Petrus Scriverius

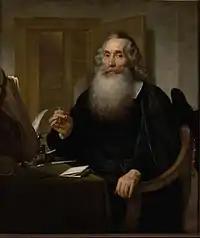
Portrait of Petrus Scriverius by Bartholomeus van der Helst

Petrus Scriverius, the Latinised form of Peter Schrijver or Schryver (12 January 1576 – 30 April 1660), was a Dutch writer and scholar on the history of the Low Countries.